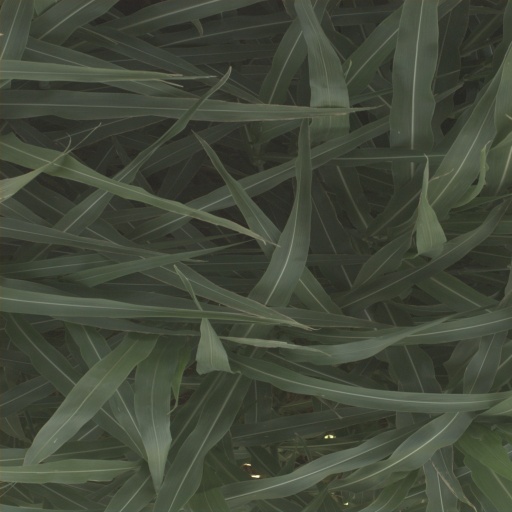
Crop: sorghum